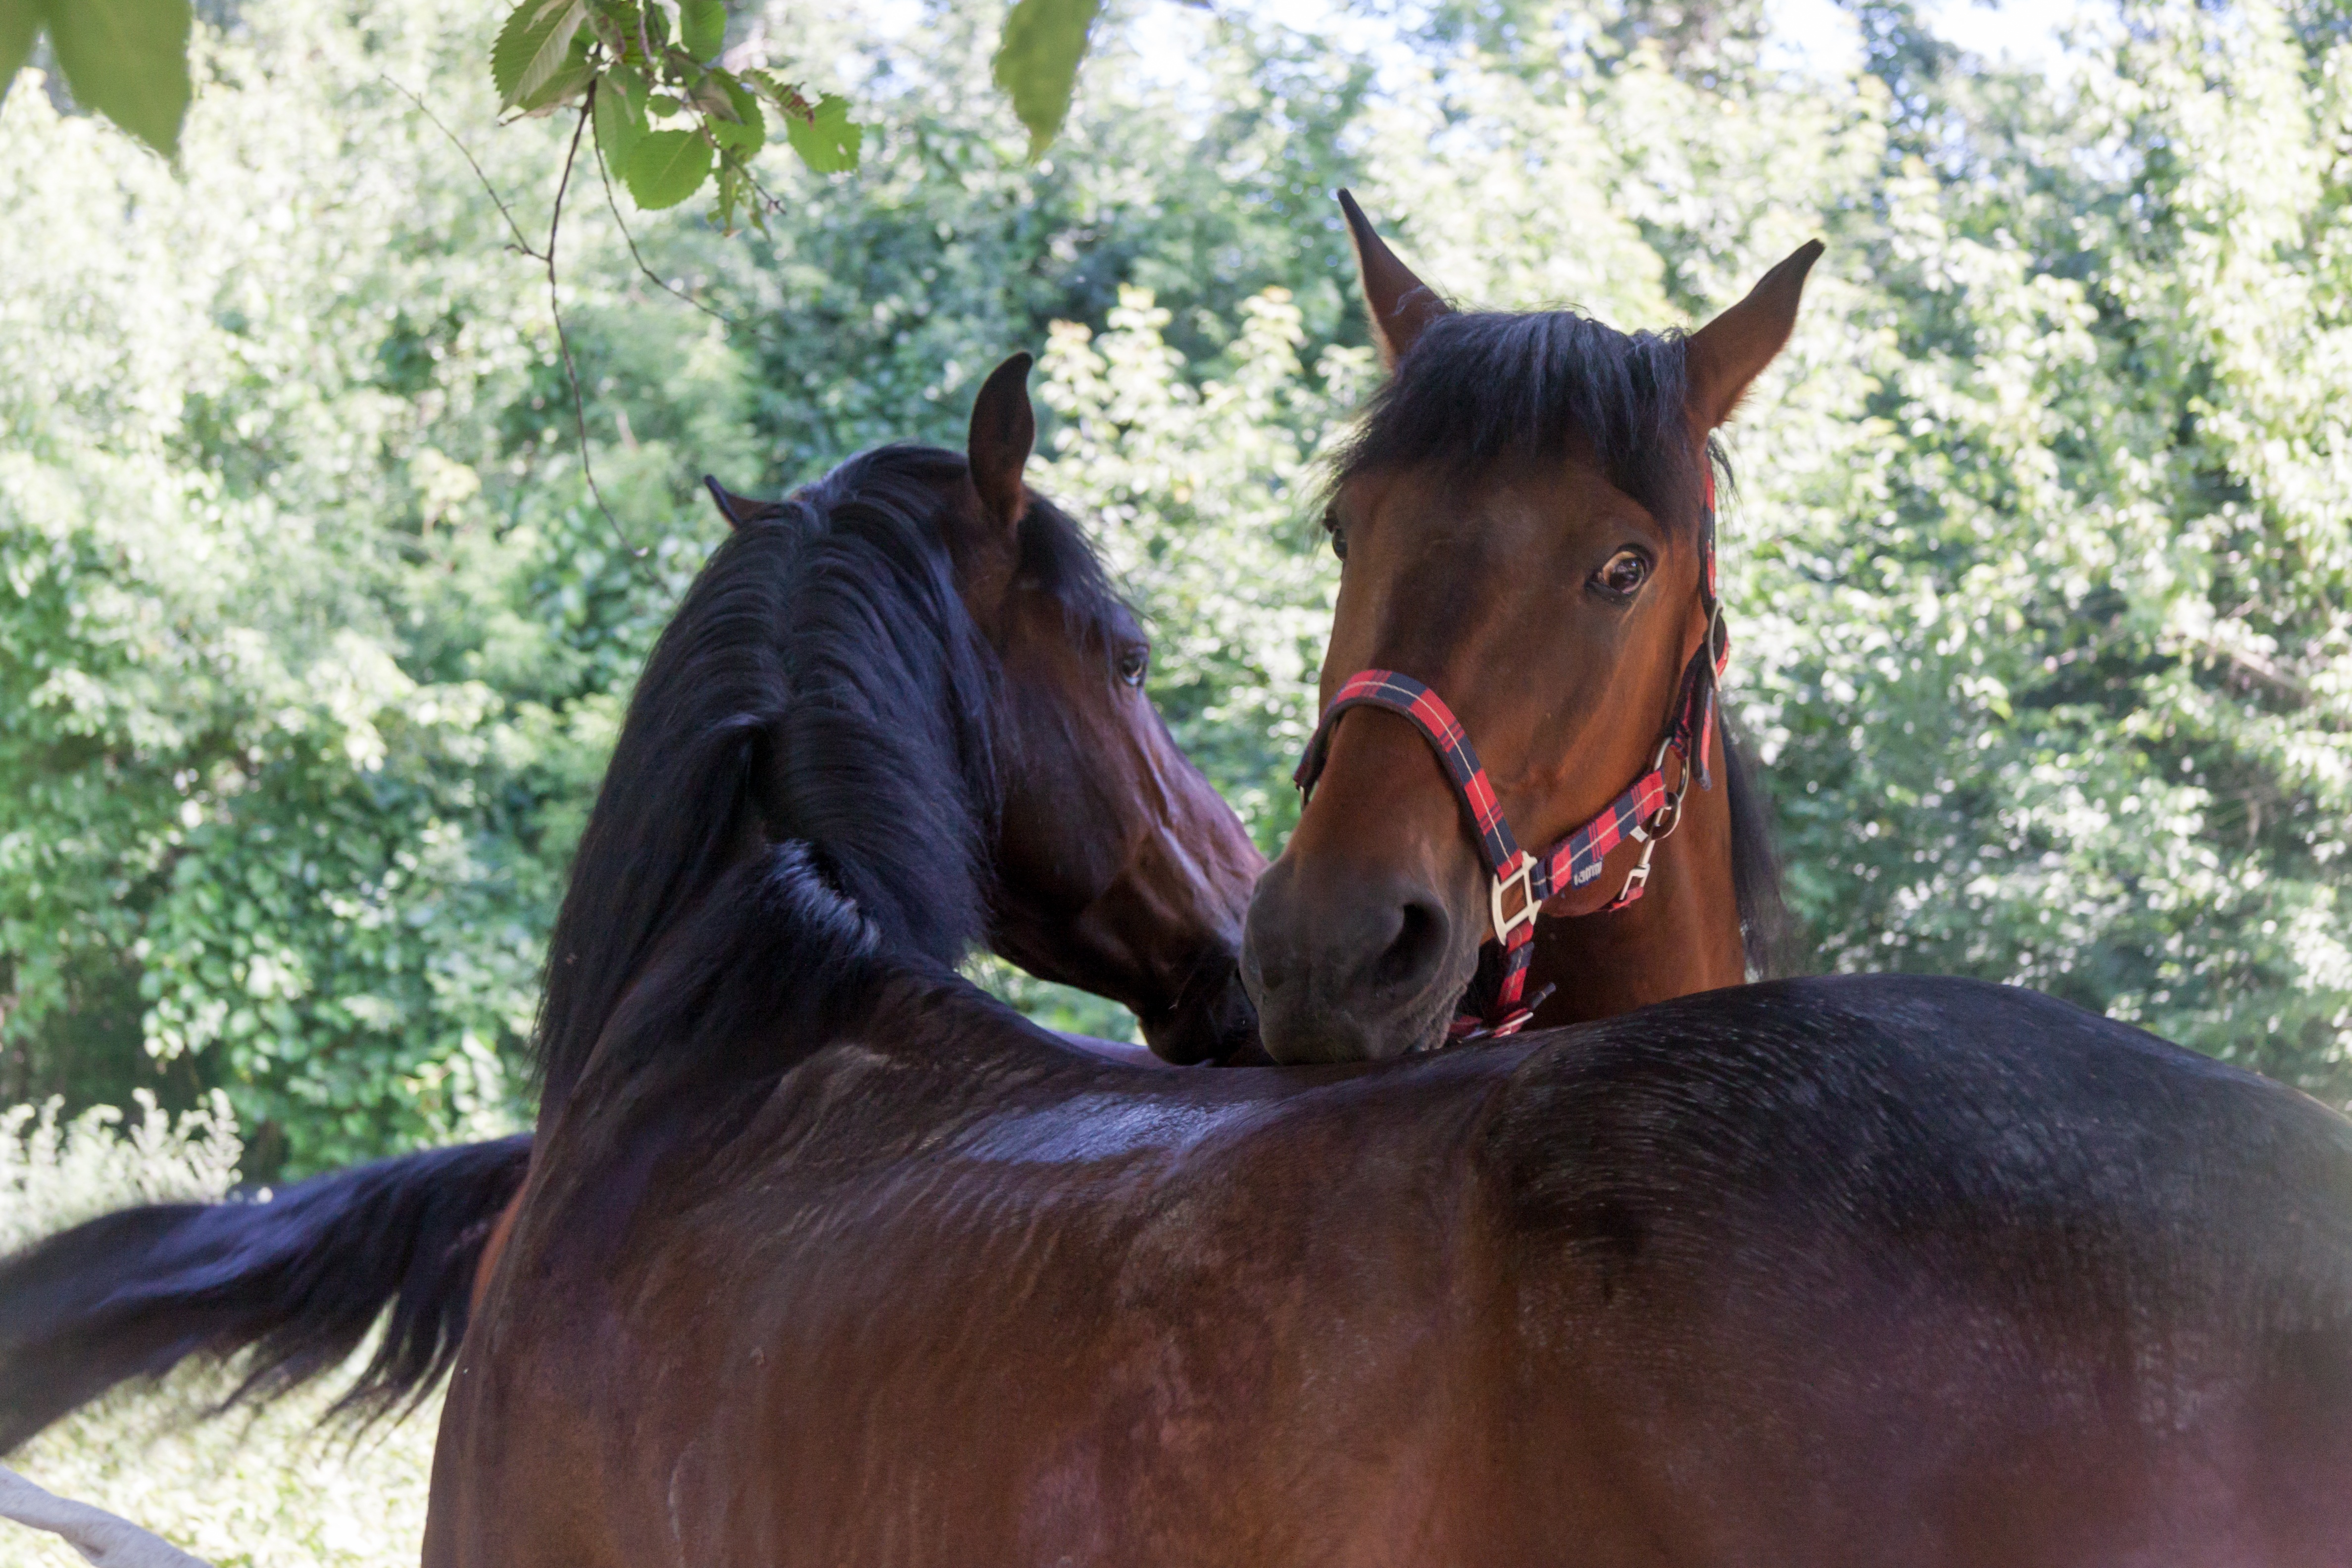
nature, farm, animal, horse, mammal, stallion, mane, horses, animals, vertebrate, mare, halter, caress, pack animal, horse like mammal, mustang horse